Andalusian language movement

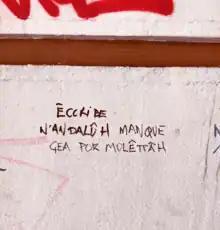
Graffiti in Seville with text in EPA Andalusian. The text says "Êccribe n'andalûh manque çea por molêttâh", "Write in Andalusian even if it is only to bother".

A social movement aiming to recognize Andalusian Spanish as an independent language separate from Spanish exists. Prominent advocate groups and organizations include the Society for the Study of Andalusian (ZEA), "Er Prinçipito Andalûh" (EPA) and AndaluGeeks.